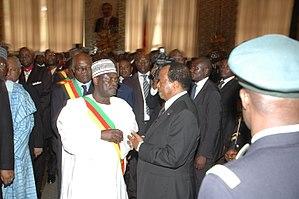
Le président de l'Assemblée Nationale du Cameroun au palais de l'unité lors de la cérémonie de présentation des voeux au président Paul Biya
Le Cameroun, en forme longue la république du Cameroun, est un pays d'Afrique centrale, situé entre le Nigéria au nord-nord-ouest, le Tchad au nord-nord-est, la République centrafricaine à l'est, la république du Congo au sud-est, le Gabon au sud, la Guinée équatoriale au sud-ouest et le golfe de Guinée au sud-ouest. Les langues officielles sont le français et l'anglais pour un pays qui compte une multitude de langues locales.